Carreg yr Imbill

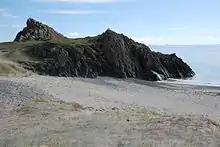
Carreg yr Imbill - Gimlet Rock Pwllheli

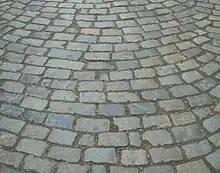
Commonly mis-labelled as "cobblestones", this is a road paved with setts

Carreg yr Imbill is the remains of a large dolerite with pegmatite pods and quarry at Pwllheli, Gwynedd, Wales.